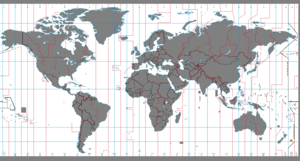
UTC+12:45
Chatham Øerne som bruger UTC+12:45 og UTC+13:45
UTC+12:45 er en tidszone som er 12 timer og 45 minutter foran standardtiden UTC.